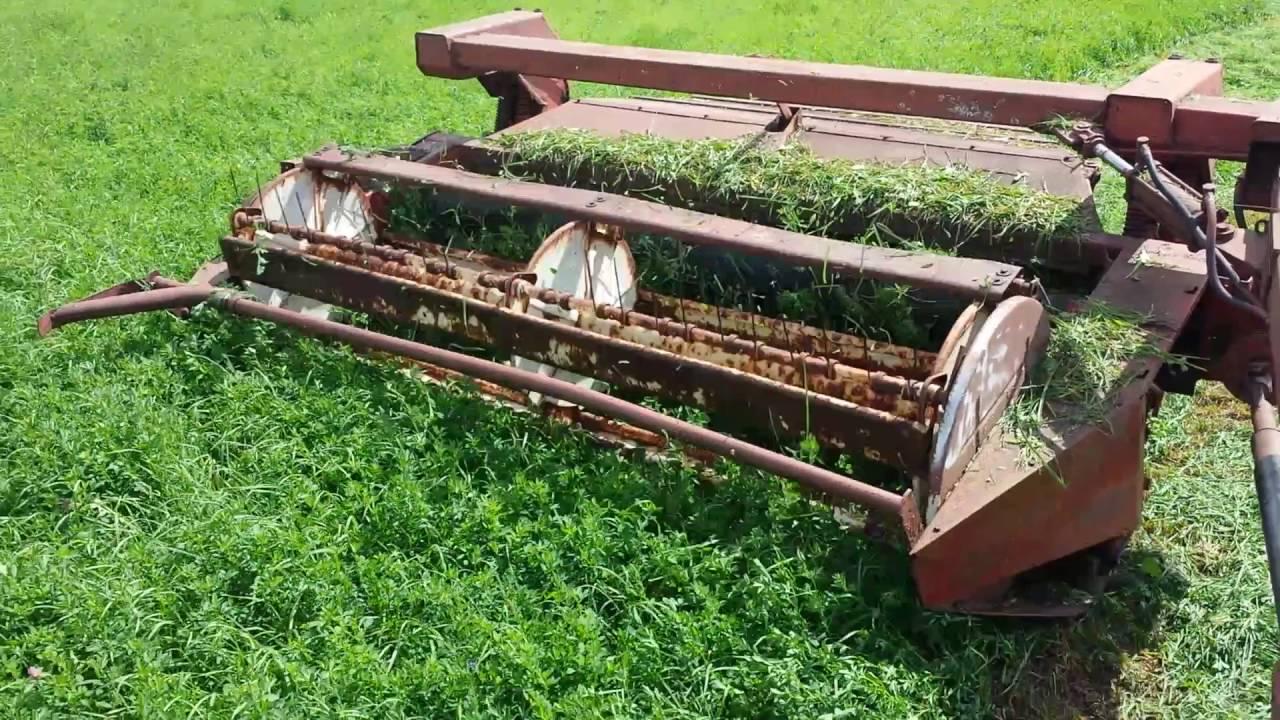
Sehemu ya mashine ya kilimo inayotumika kuvuna au kukata nyasi, ikiwa na chuma chenye kutu kidogo na nyasi zilizokatwa zikiwa juu yake. Huku imewekwa kwenye ardhi yenye nyasi ndefu na kijani kibichi shambani.